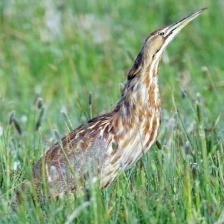
Species: AMERICAN BITTERN
Scientific name: BOTAURUS LENTIGINOSUS